German diaspora

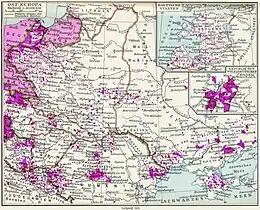
German minority in Poland, 1925

The remaining German minority in Poland (109,000 people were registered in the 2011 census) enjoys minority rights according to Polish minority law. There are German speakers throughout Poland, and most of the Germans live in the Opole Voivodeship in Silesia. Bilingual signs are posted in some towns of the region. In addition, there are bilingual schools and German can be used instead of Polish in dealings with officials in several towns.